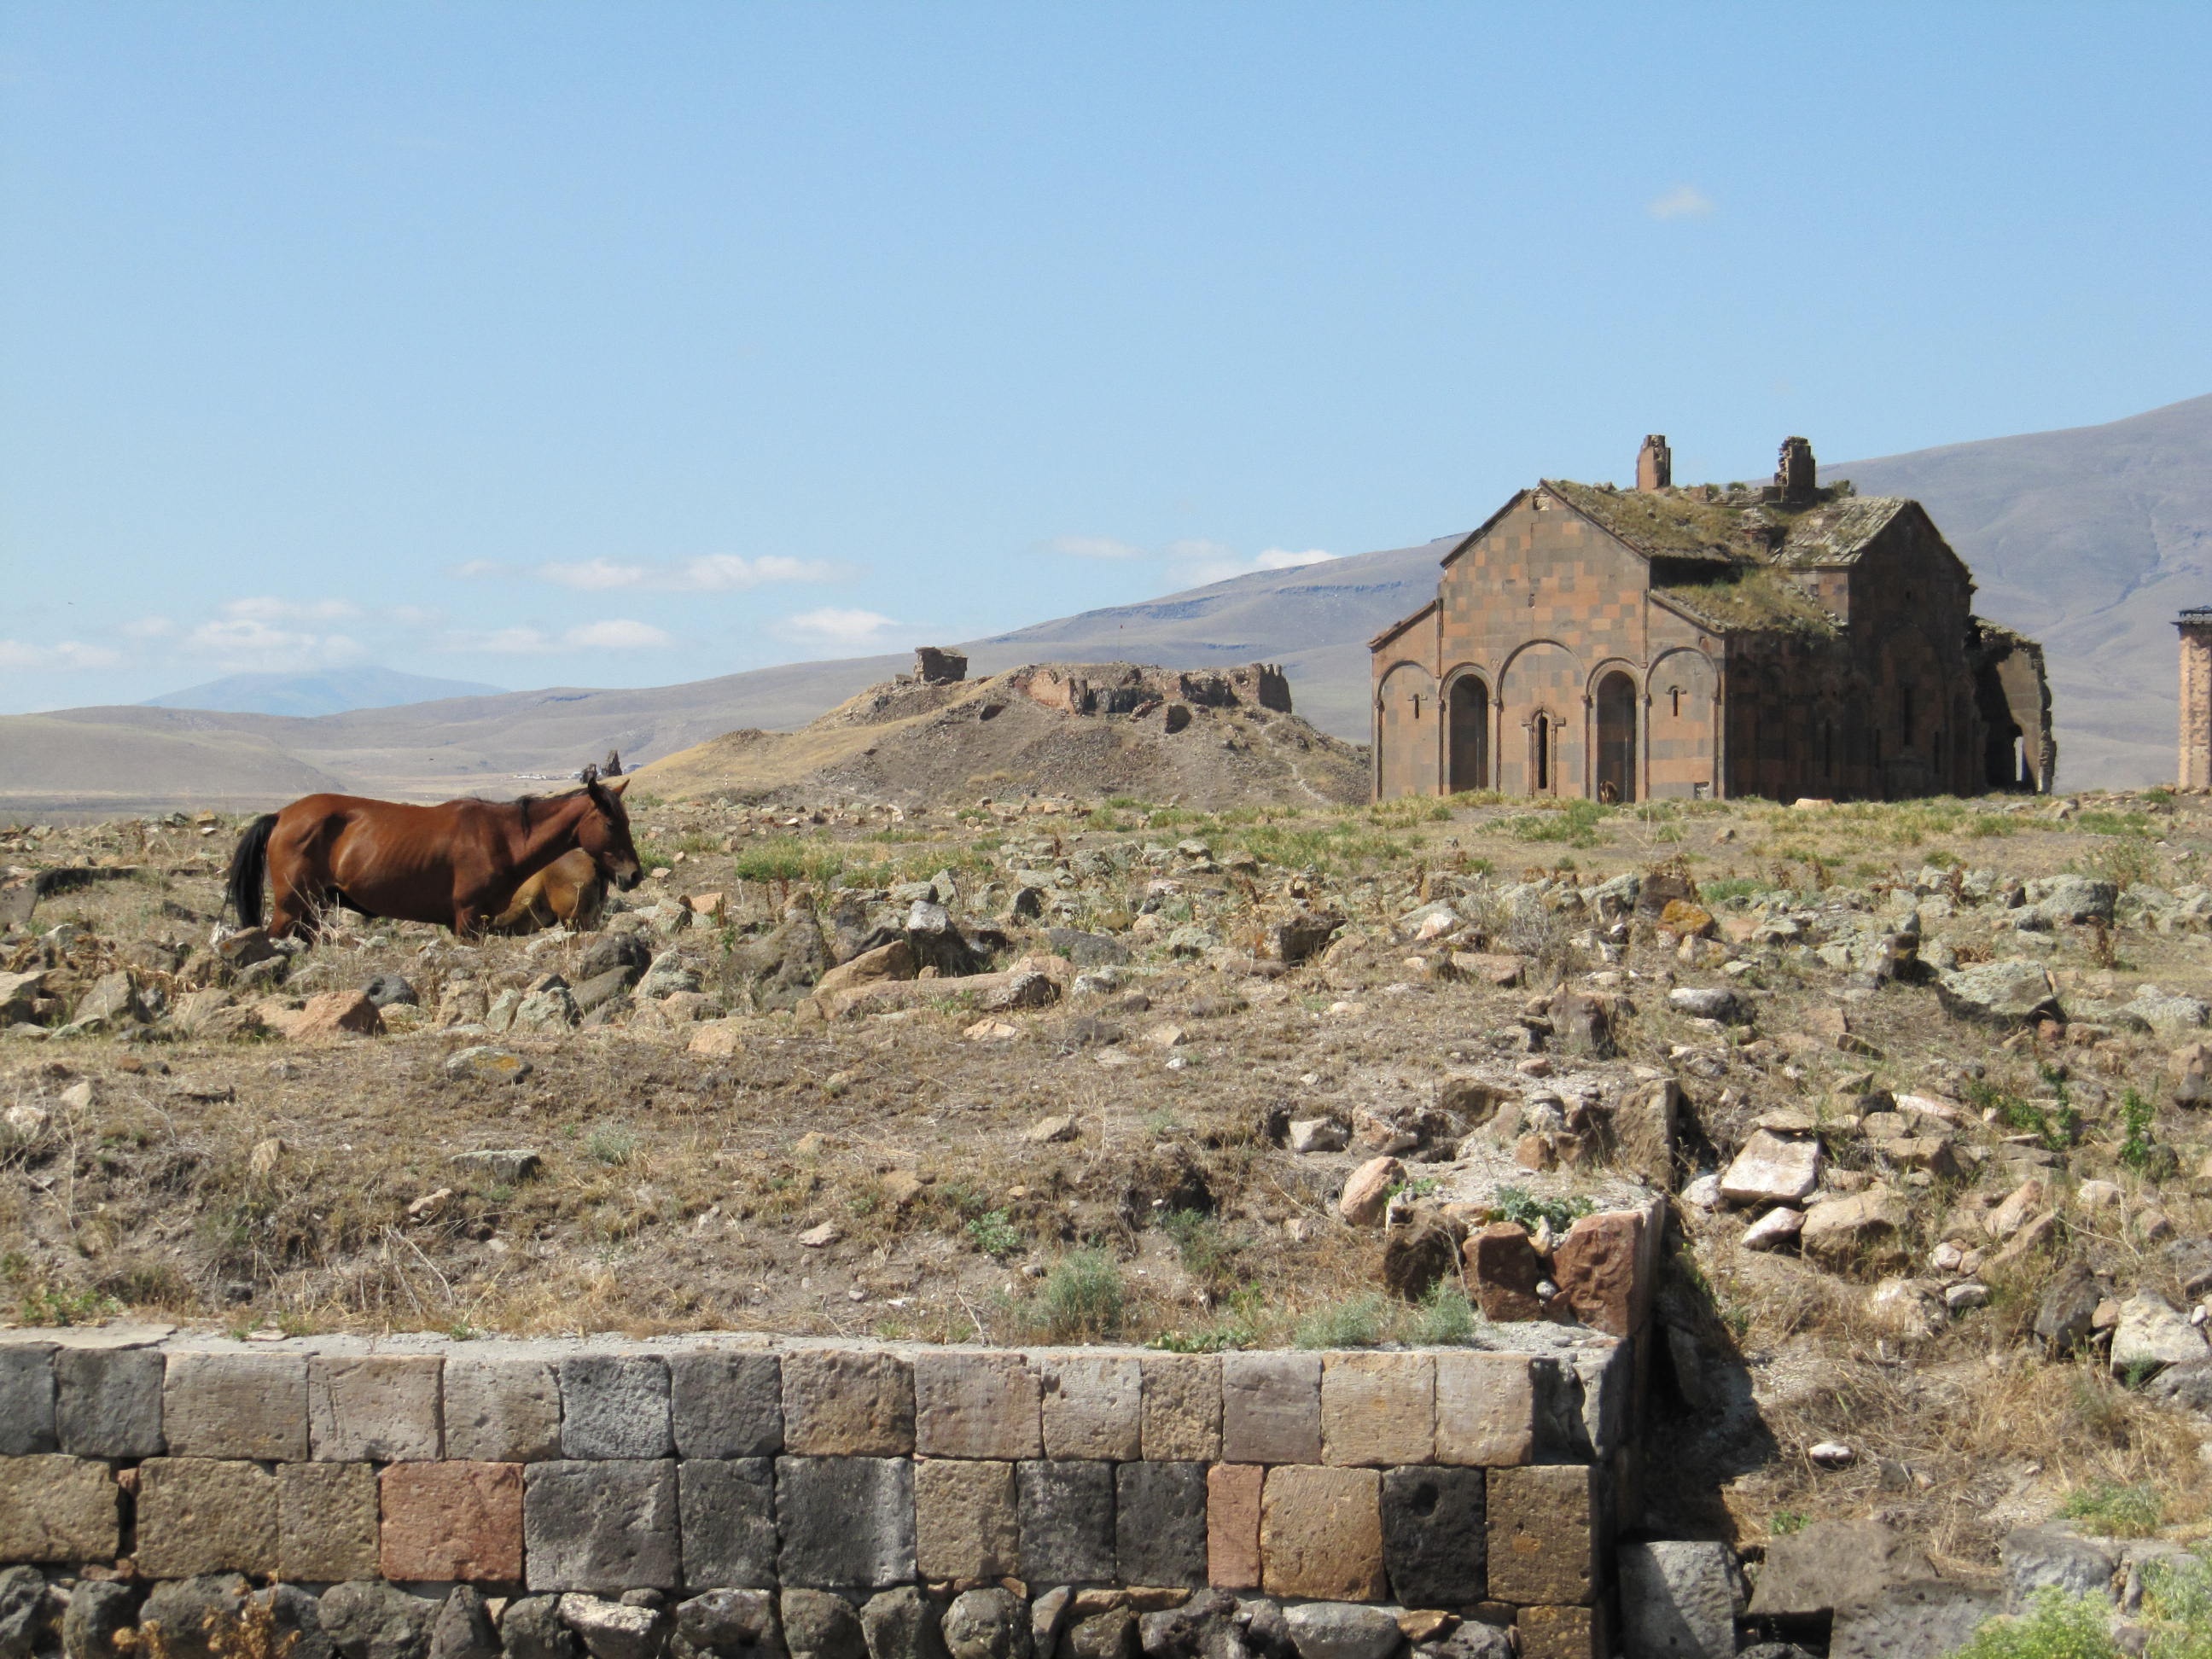
landscape, countryside, travel, village, church, horses, ruins, turkey, wadi, ani, ancient history